Willie Hoel

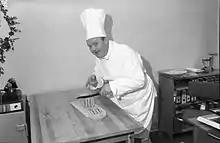
Willie Hoel in 1960

Willie Hans Karsten Hoel (16 June 1920 – 15 June 1986) was a Norwegian actor and comedian.